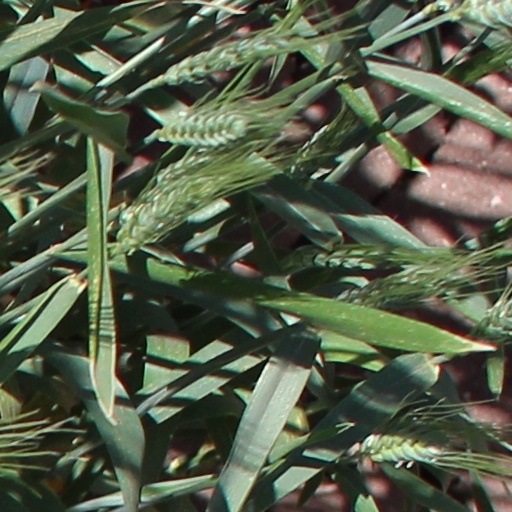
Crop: wheat